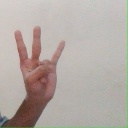
अक्षर: क्ष